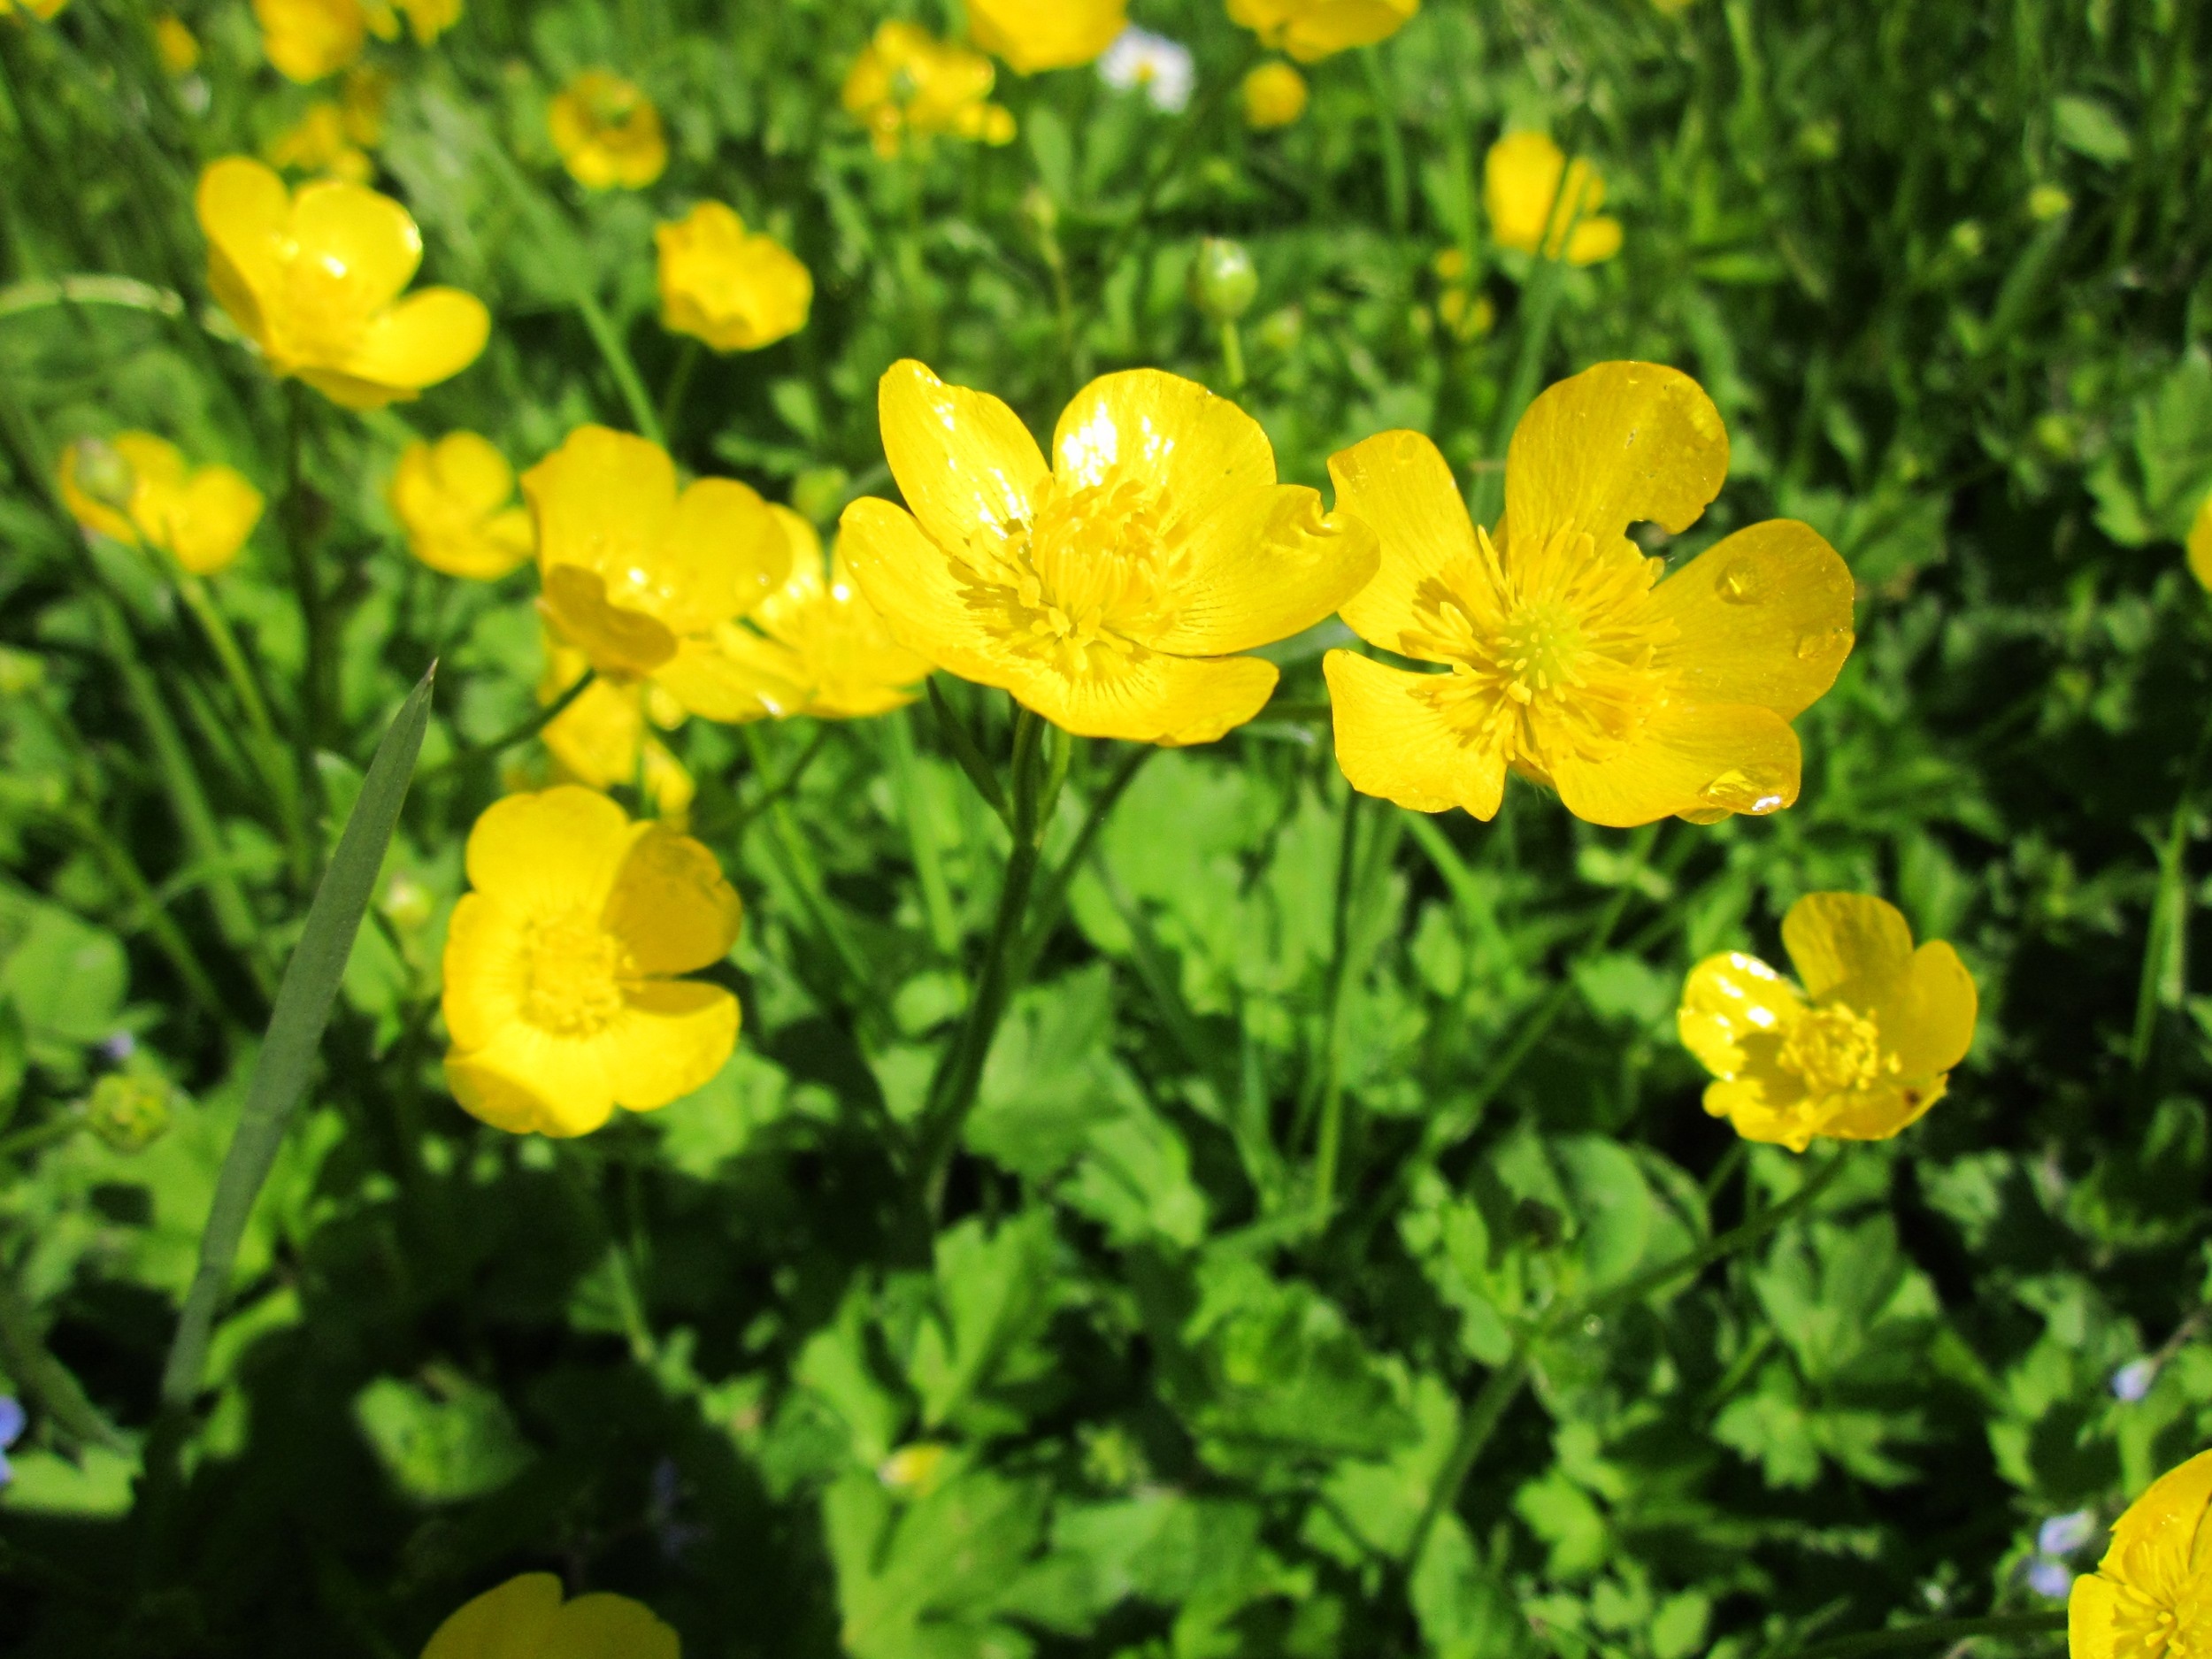
plant, field, meadow, flower, produce, botany, blooming, yellow, flora, wildflower, species, evening primrose, flowering plant, eschscholzia californica, ranunculus acris, annual plant, meadow buttercup, tall buttercup, giant buttercup, land plant, large flowered evening primrose, common tormentil, chelidonium